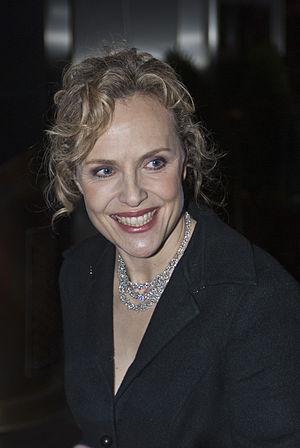
Juliane Köhler est une actrice allemande, née en 1965 à Göttingen.